Chevrolet/GMC B series

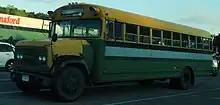
1966-1970 GMC S6500 school bus (retired)

For 1967, the GMC division moved its school bus chassis from the medium-duty C/K to its E-series short-hood medium-duty truck (a medium-duty version of the H/J heavy truck, a forerunner of the GMC Brigadier). The hood was offered in a center-hinged "butterfly" configuration. The line was powered by GMC-sourced V6 gasoline engines.